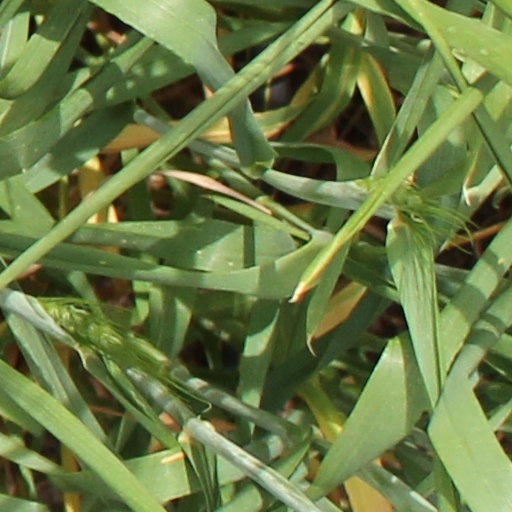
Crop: wheat